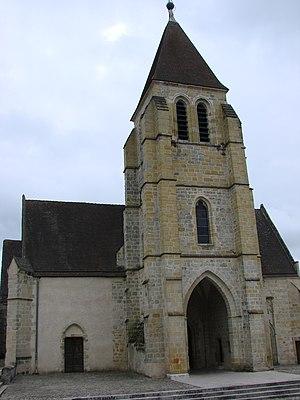
Eglise Notre-Dame de Vierzon, façade (France)
Vierzon est une commune française située dans le département du Cher en région Centre-Val de Loire.
L'église Notre-Dame est située à Vierzon, dans le Cher.
Cet article recense les monuments historiques du Cher, en France.